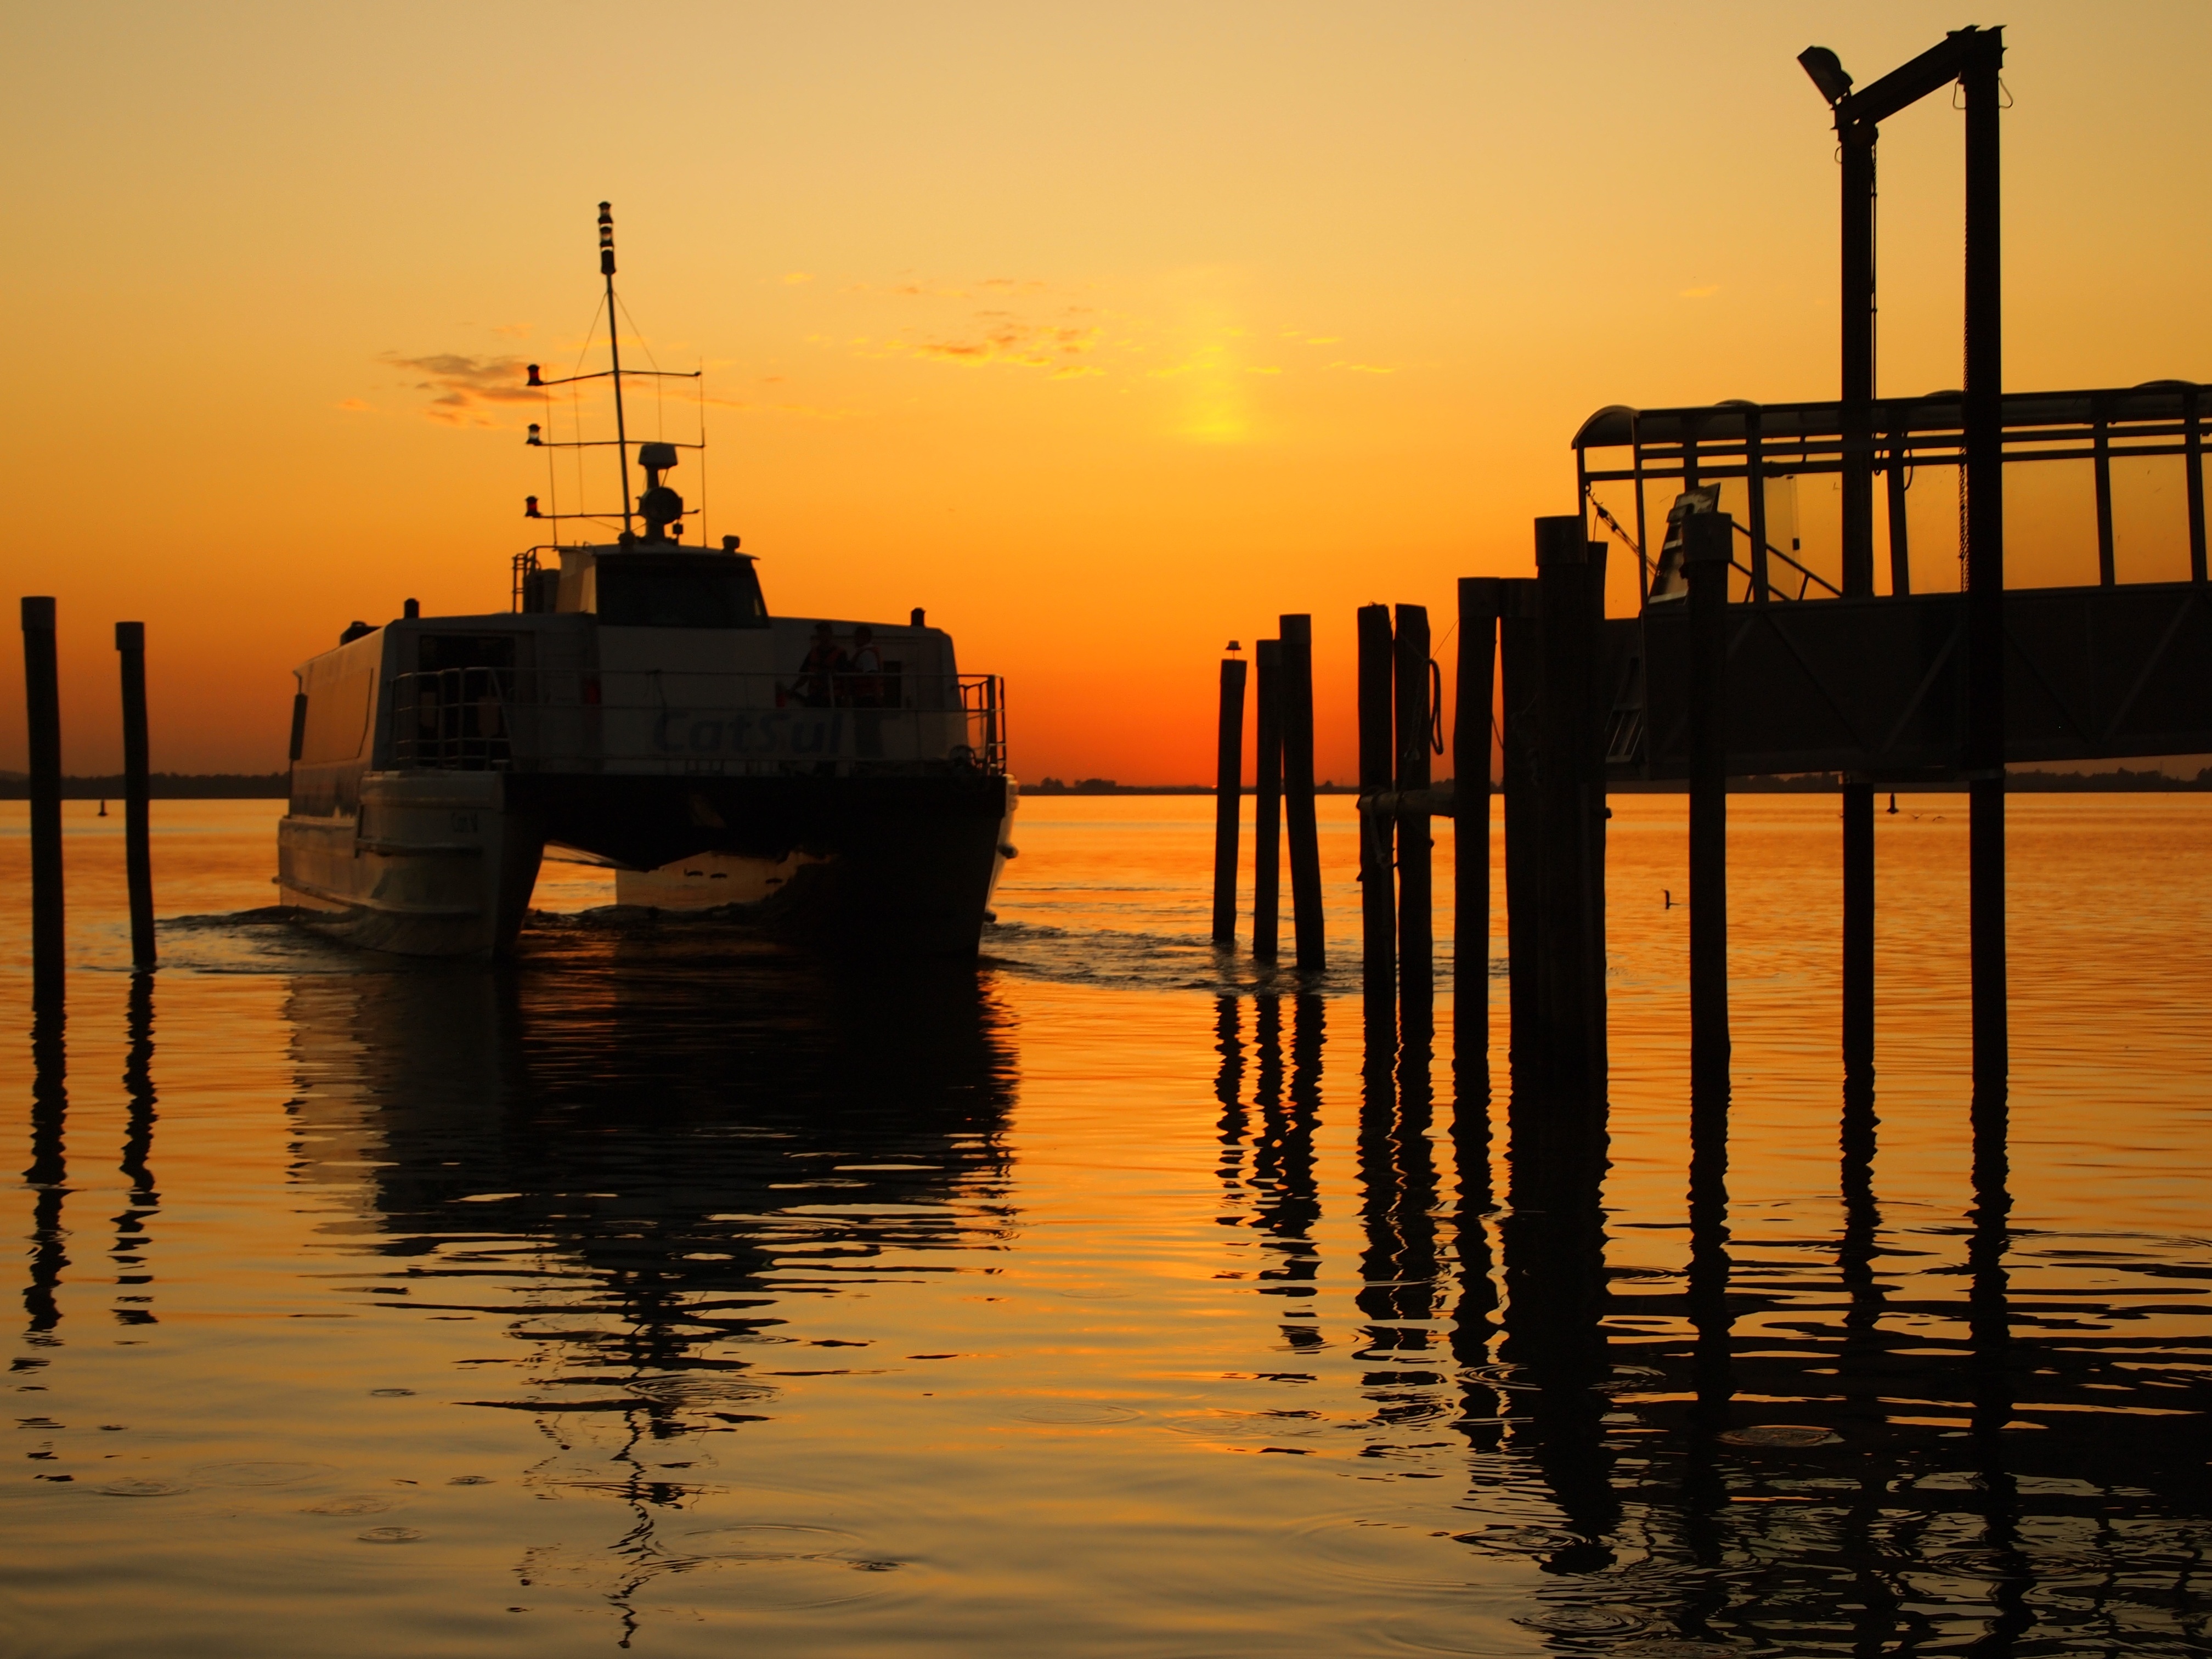
sea, ocean, silhouette, dock, sunrise, sunset, road, boat, sunlight, morning, dawn, pier, dusk, evening, orange, reflection, vehicle, tower, waterway, catamaran